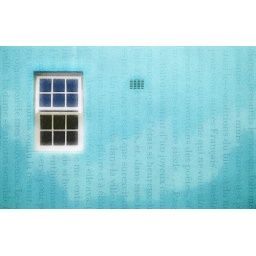
white window in blue newsprint